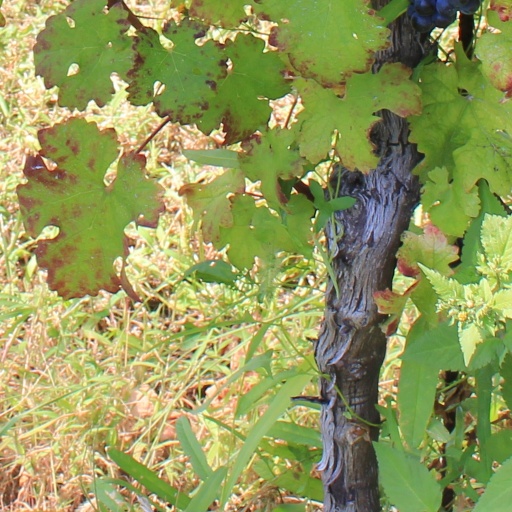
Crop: grape